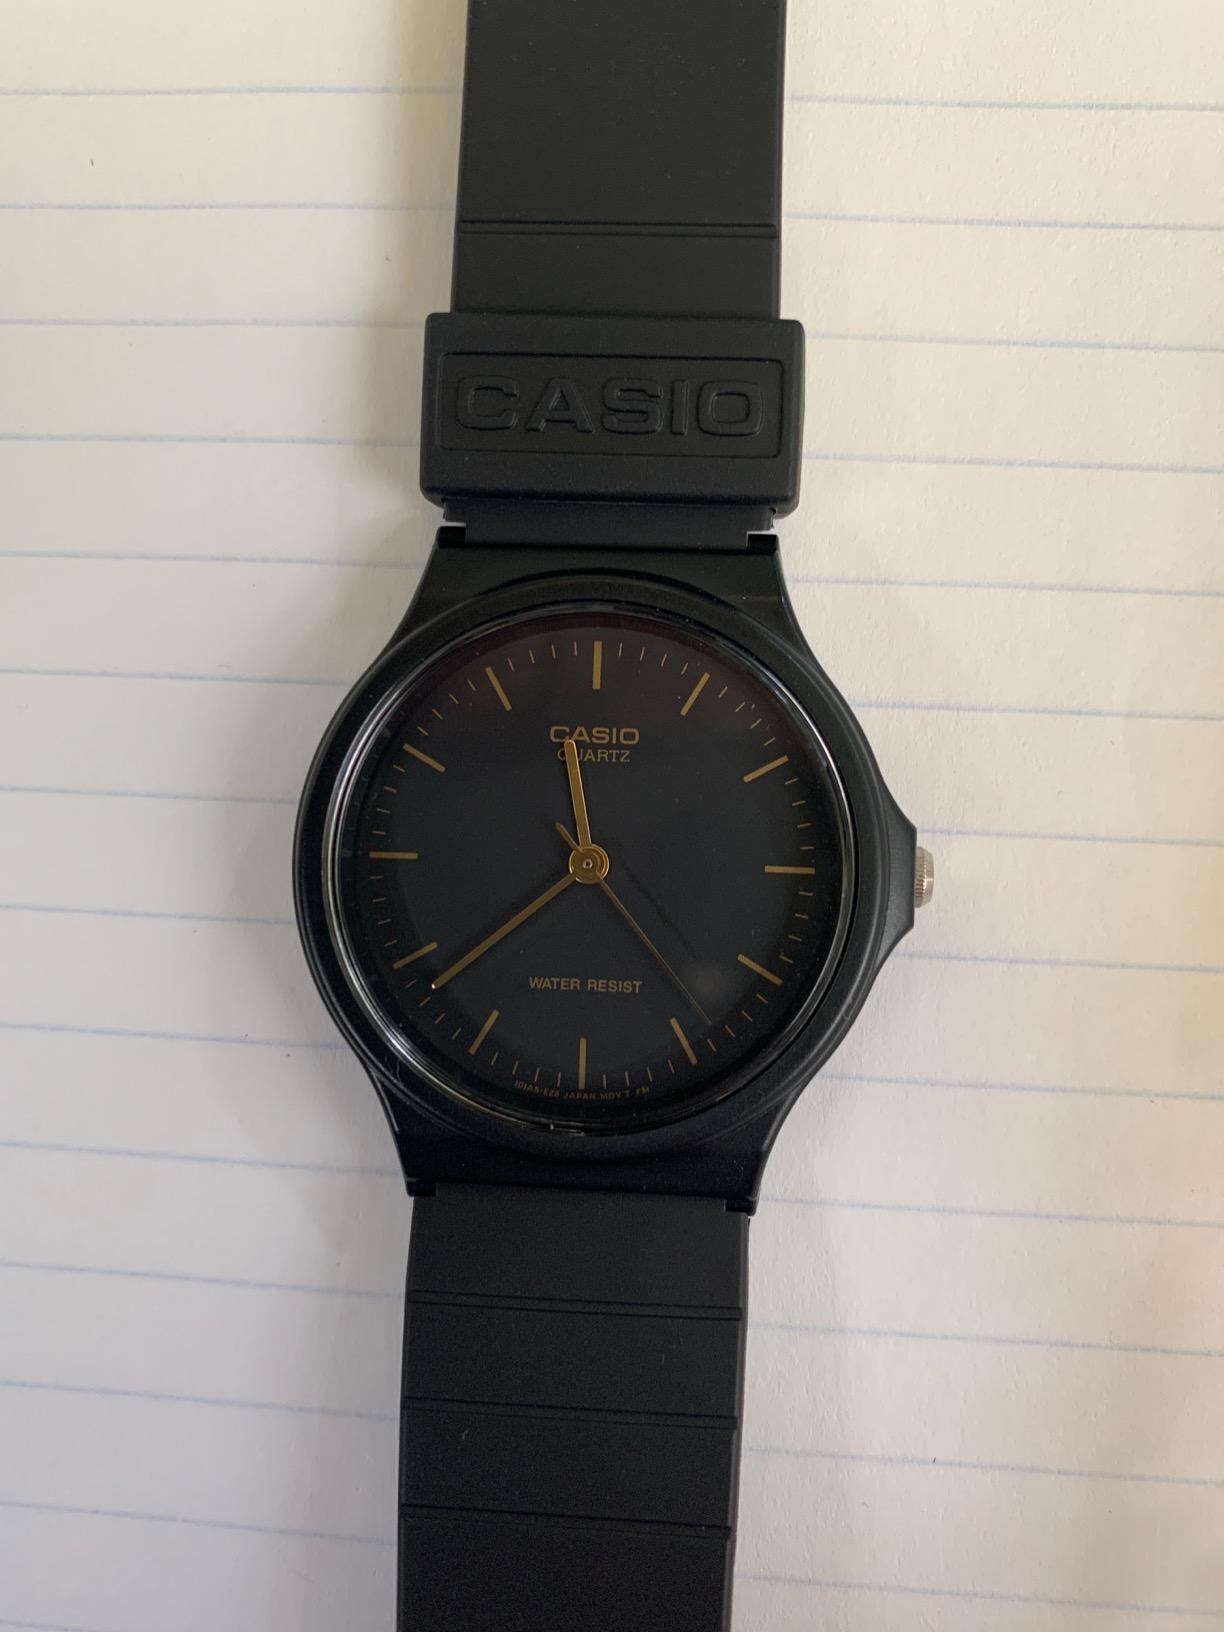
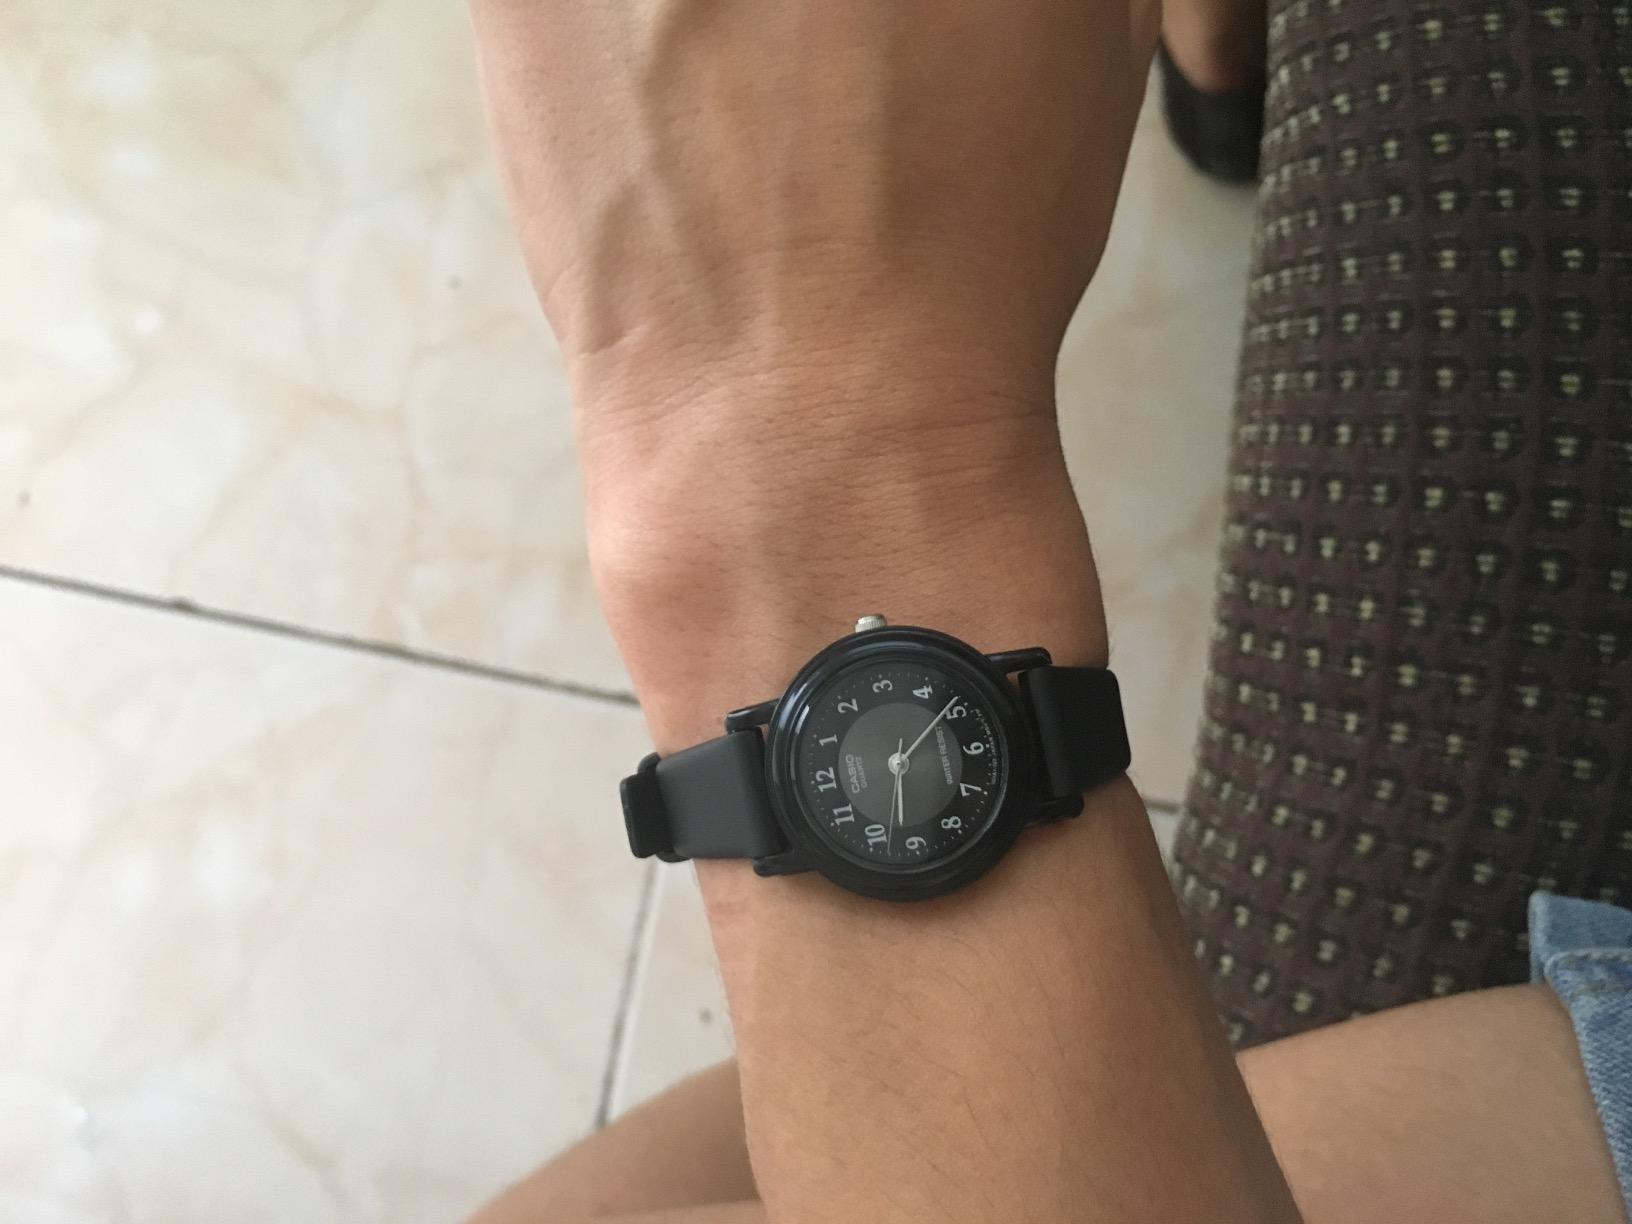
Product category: accessories_watch
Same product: no